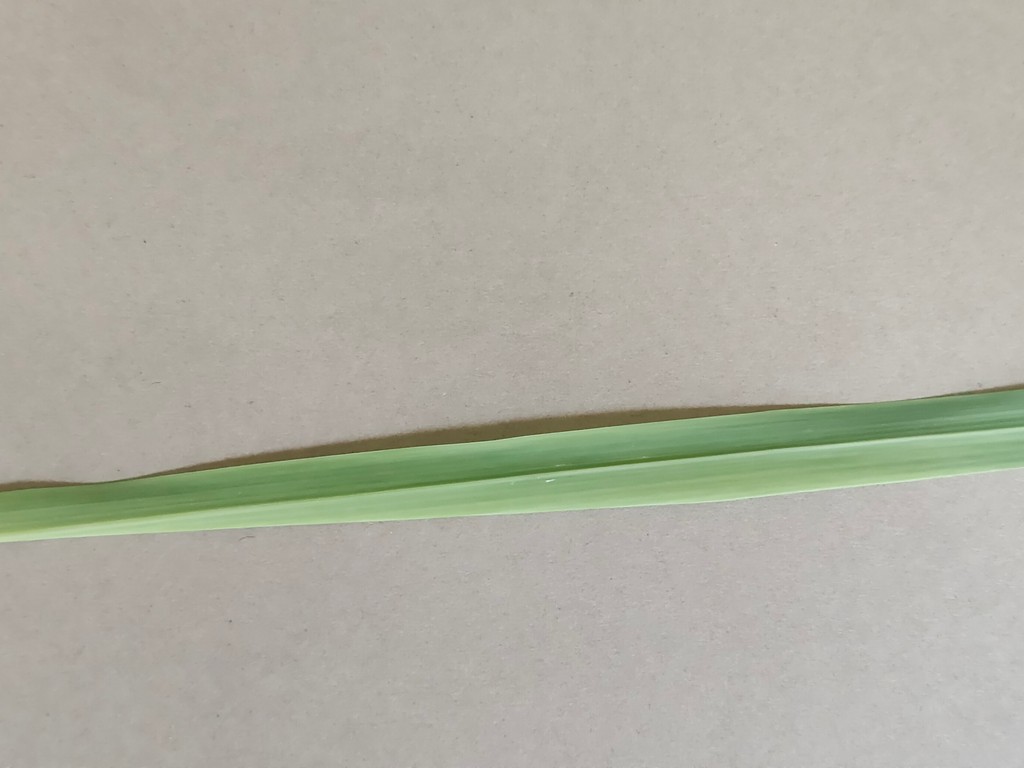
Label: Healthy